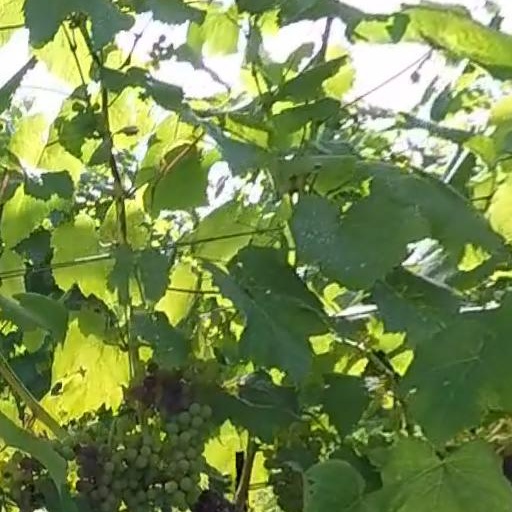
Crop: grape